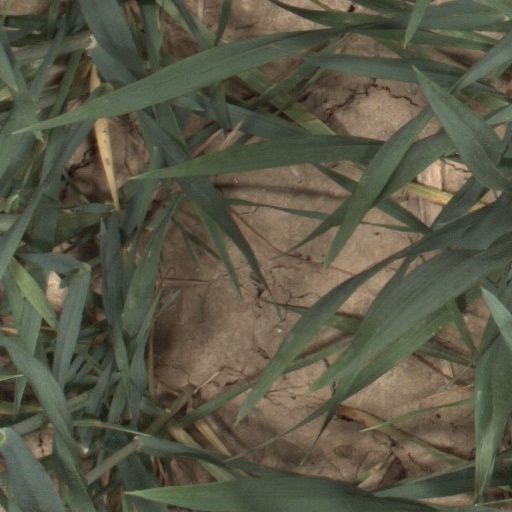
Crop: wheat